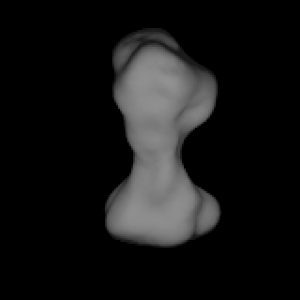
Modèle 3D d'après les observations radar de (216) Cléopâtre, un astéroïde métallique en forme d'os de la ceinture principale, de la taille du New Jersey
Les astéroïdes de type M sont des astéroïdes dont la composition est partiellement connue ; ils sont modérément brillants. Certains, mais pas tous, sont faits de nickel-fer, soit pur, soit mélangé avec de petites quantités de roches. On pense qu'ils sont les morceaux du noyau métallique d'astéroïdes différenciés qui ont été fragmentés par des impacts, et sont supposés être la source des météorites de fer. Les astéroïdes de type M sont le troisième type d'astéroïdes le plus courant.